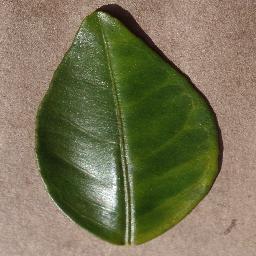
Label: Orange___Haunglongbing_(Citrus_greening)